List of Electroputere locomotives

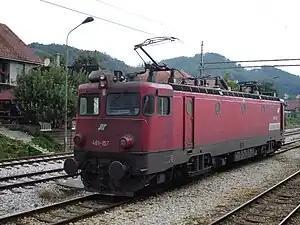
Serbian Railways ŽS Class 461 Electric locomotive

The diesel electric locomotives employed by Hellenic Railways are known as LDE 4000 HP-OSE. A total of 10 locomotives have been delivered.